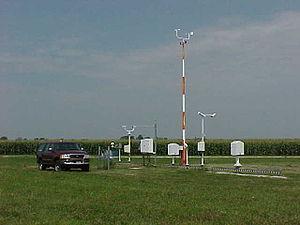
James Edward Hansen est né le 29 mars 1941. Il est professeur associé au Département des sciences de la Terre et de l’environnement de l’université Columbia. Hansen est surtout connu pour ses recherches dans le domaine de la climatologie, son audition sur le changement climatique devant le Congrès américain en 1988, qui contribua à faire émerger la problématique du réchauffement climatique, et son engagement en faveur d’actions visant à éviter un changement climatique catastrophique.